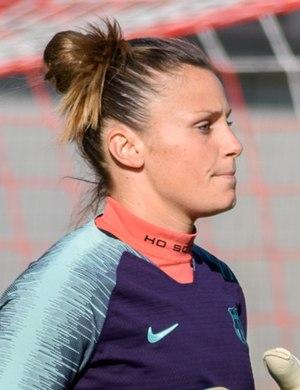
Sandra Paños García-Villamil, née le 4 novembre 1992 à Alicante en Espagne, est une footballeuse internationale espagnole évoluant au poste de gardien de but au FC Barcelone et en équipe d'Espagne.